Da Vinci Systems

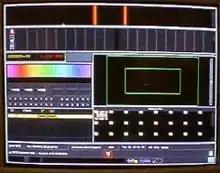
da Vinci 2K display

The da Vinci 2K, which began production in 1998, was an enhanced version of previous color correction systems. With an improved color processing quality and performance, it could support high-definition, standard-definition, and 2K formats. It operated with a 4:2:2, 4:4:4, or 8:4:4 input. The system was initially controlled by SGI O2 before being upgraded to Linux. Many 2Ks were interfaced within the Spirit DataCine or other high-end telecines. da Vinci 2K also included features such as PowerTiers, Defocus (using defocus aberration); and Colorist Toolbox. In 2001, PowerGrades, color presets, and the Gallery, an integrated reference store, were available as additions. 2Ks were among the systems used in the development of digital intermediate. In addition to telecine control, 2Ks were often used for tape-to-tape, virtual telecine, and digital disk recording applications. It also allowed for real-time filesharing. "Seabiscuit" and "" were both graded on the 2K. In 2001, the 2K won the Philo T. Farnsworth Award at the Primetime Engineering Emmy Awards.